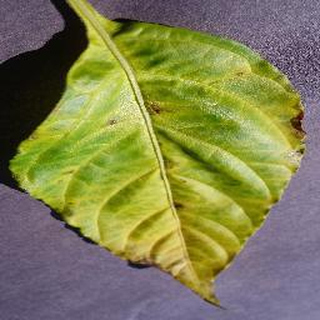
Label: bell_pepper_bacterial_spot